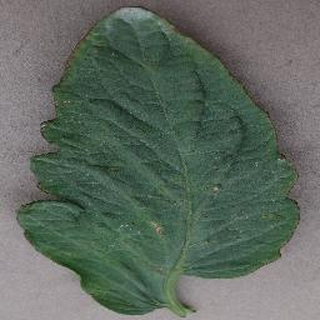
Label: tomato_bacterial_spot